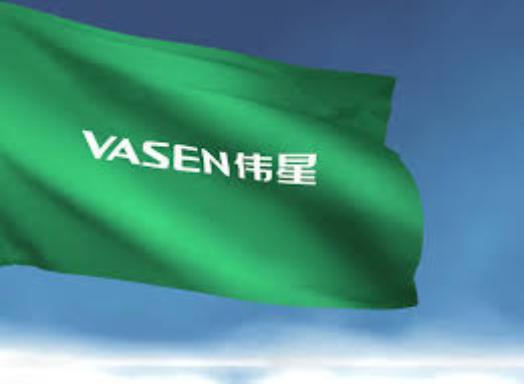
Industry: Others